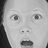
Emotion: surprise